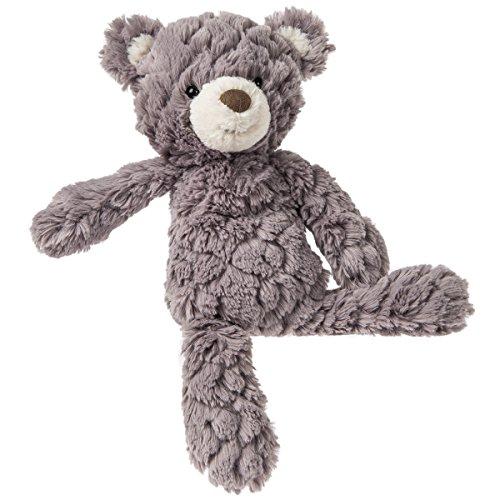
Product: Mary Meyer Putty Bear Small Teddy Bear Soft Toy, Grey
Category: Toys & Games | Stuffed Animals & Plush Toys | Stuffed Animals & Teddy Bears
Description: Grey Putty bear- small is a teddy bear friend made with dusty rose colored, ultra-soft fabric; great for little ones to sink their fingers into.
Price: $14.24
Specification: ProductDimensions:11x4x5inches|ItemWeight:3.52ounces|ShippingWeight:3.52ounces(Viewshippingratesandpolicies)|DomesticShipping:ItemcanbeshippedwithinU.S.|InternationalShipping:ThisitemcanbeshippedtoselectcountriesoutsideoftheU.S.LearnMore|ASIN:B01CRGC9GC|Itemmodelnumber:53390|Manufacturerrecommendedage:1month-8years